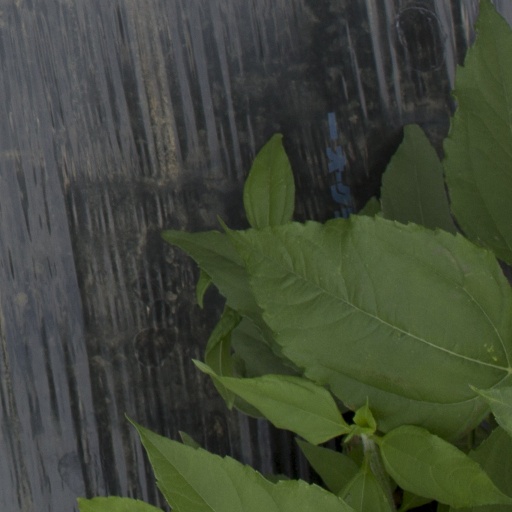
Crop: Jerusalem artichoke